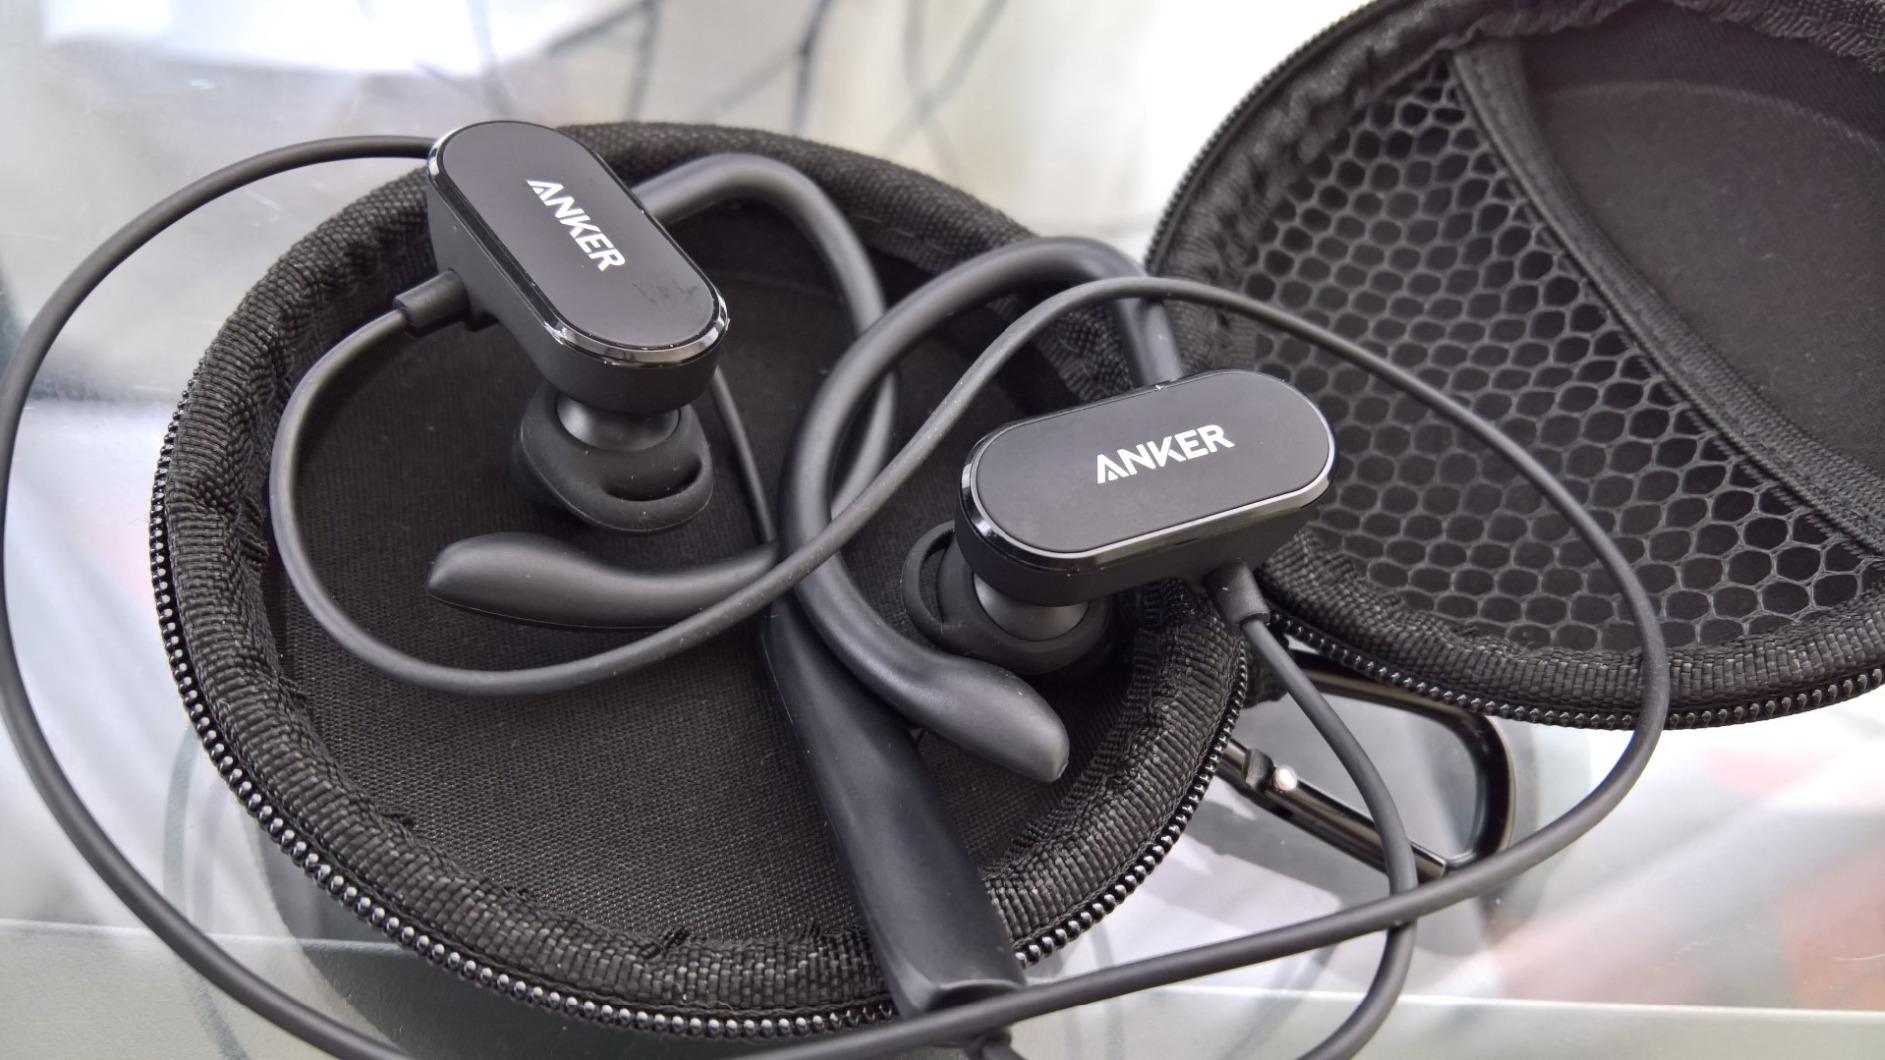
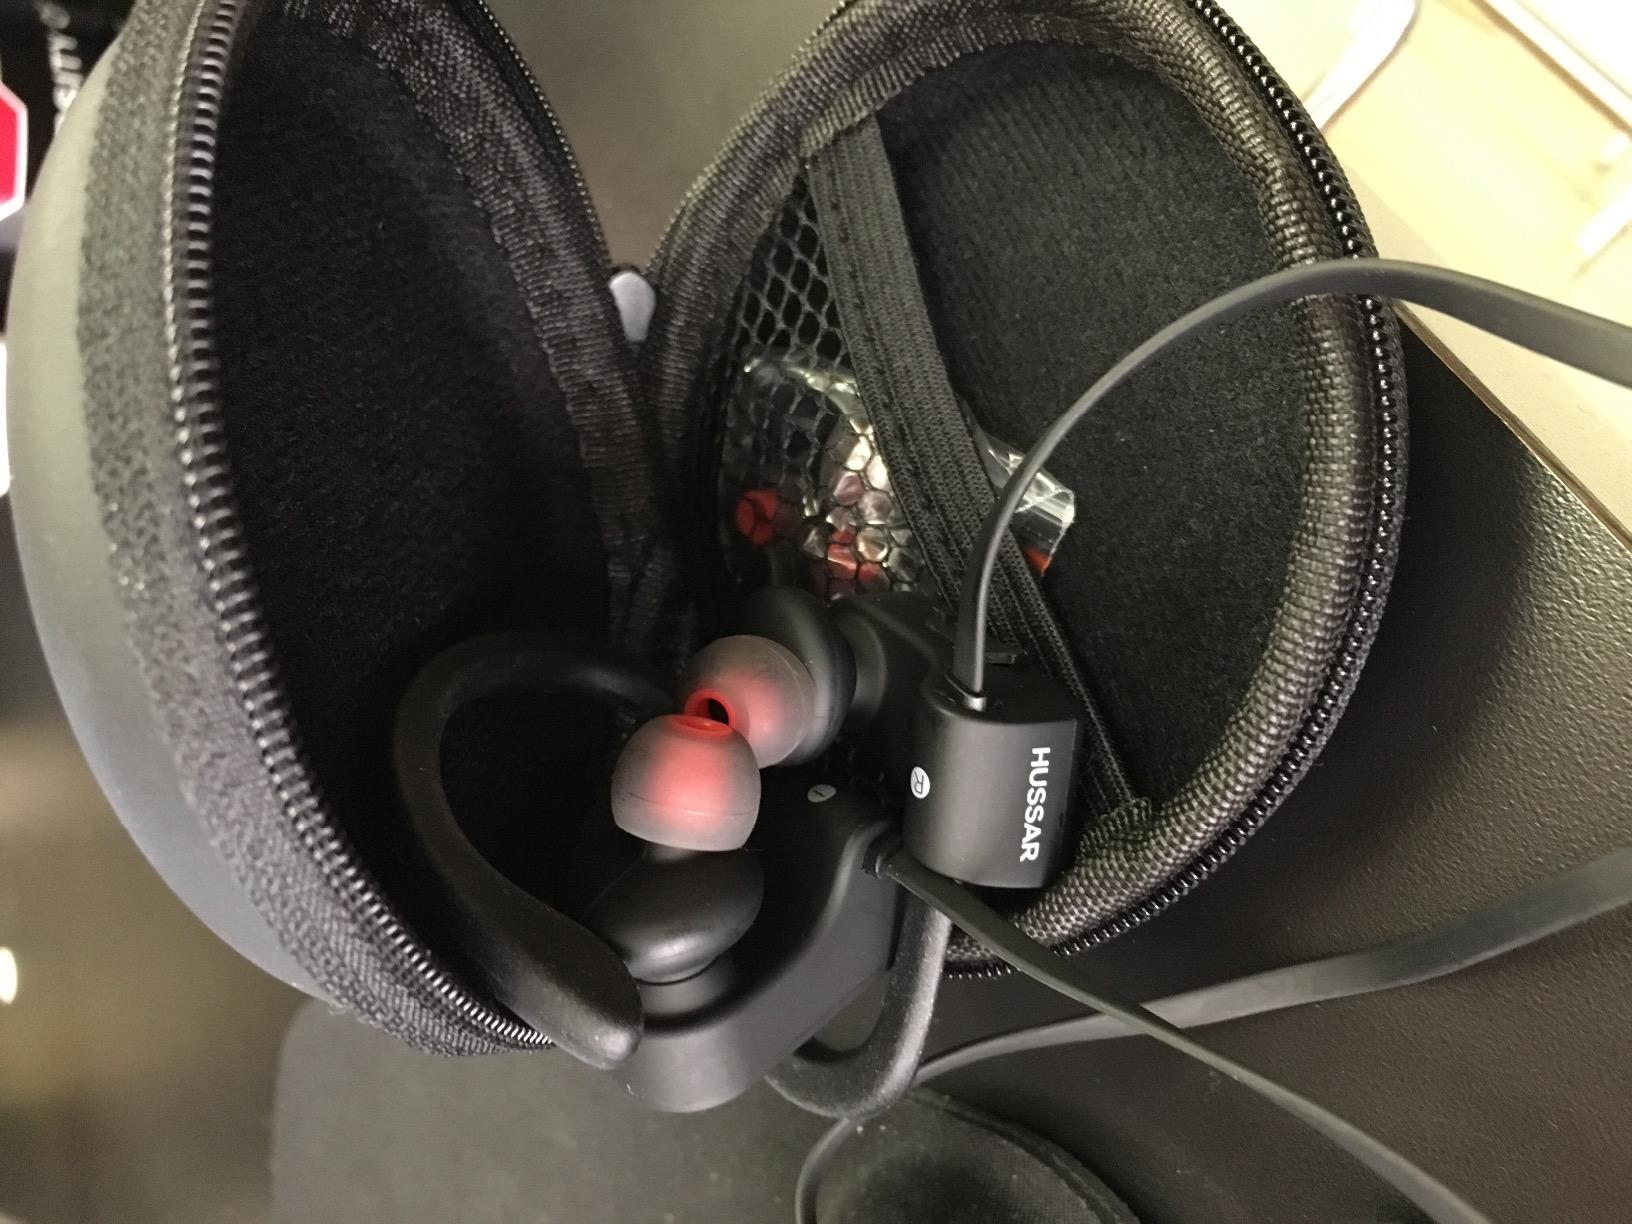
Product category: headphones
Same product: no